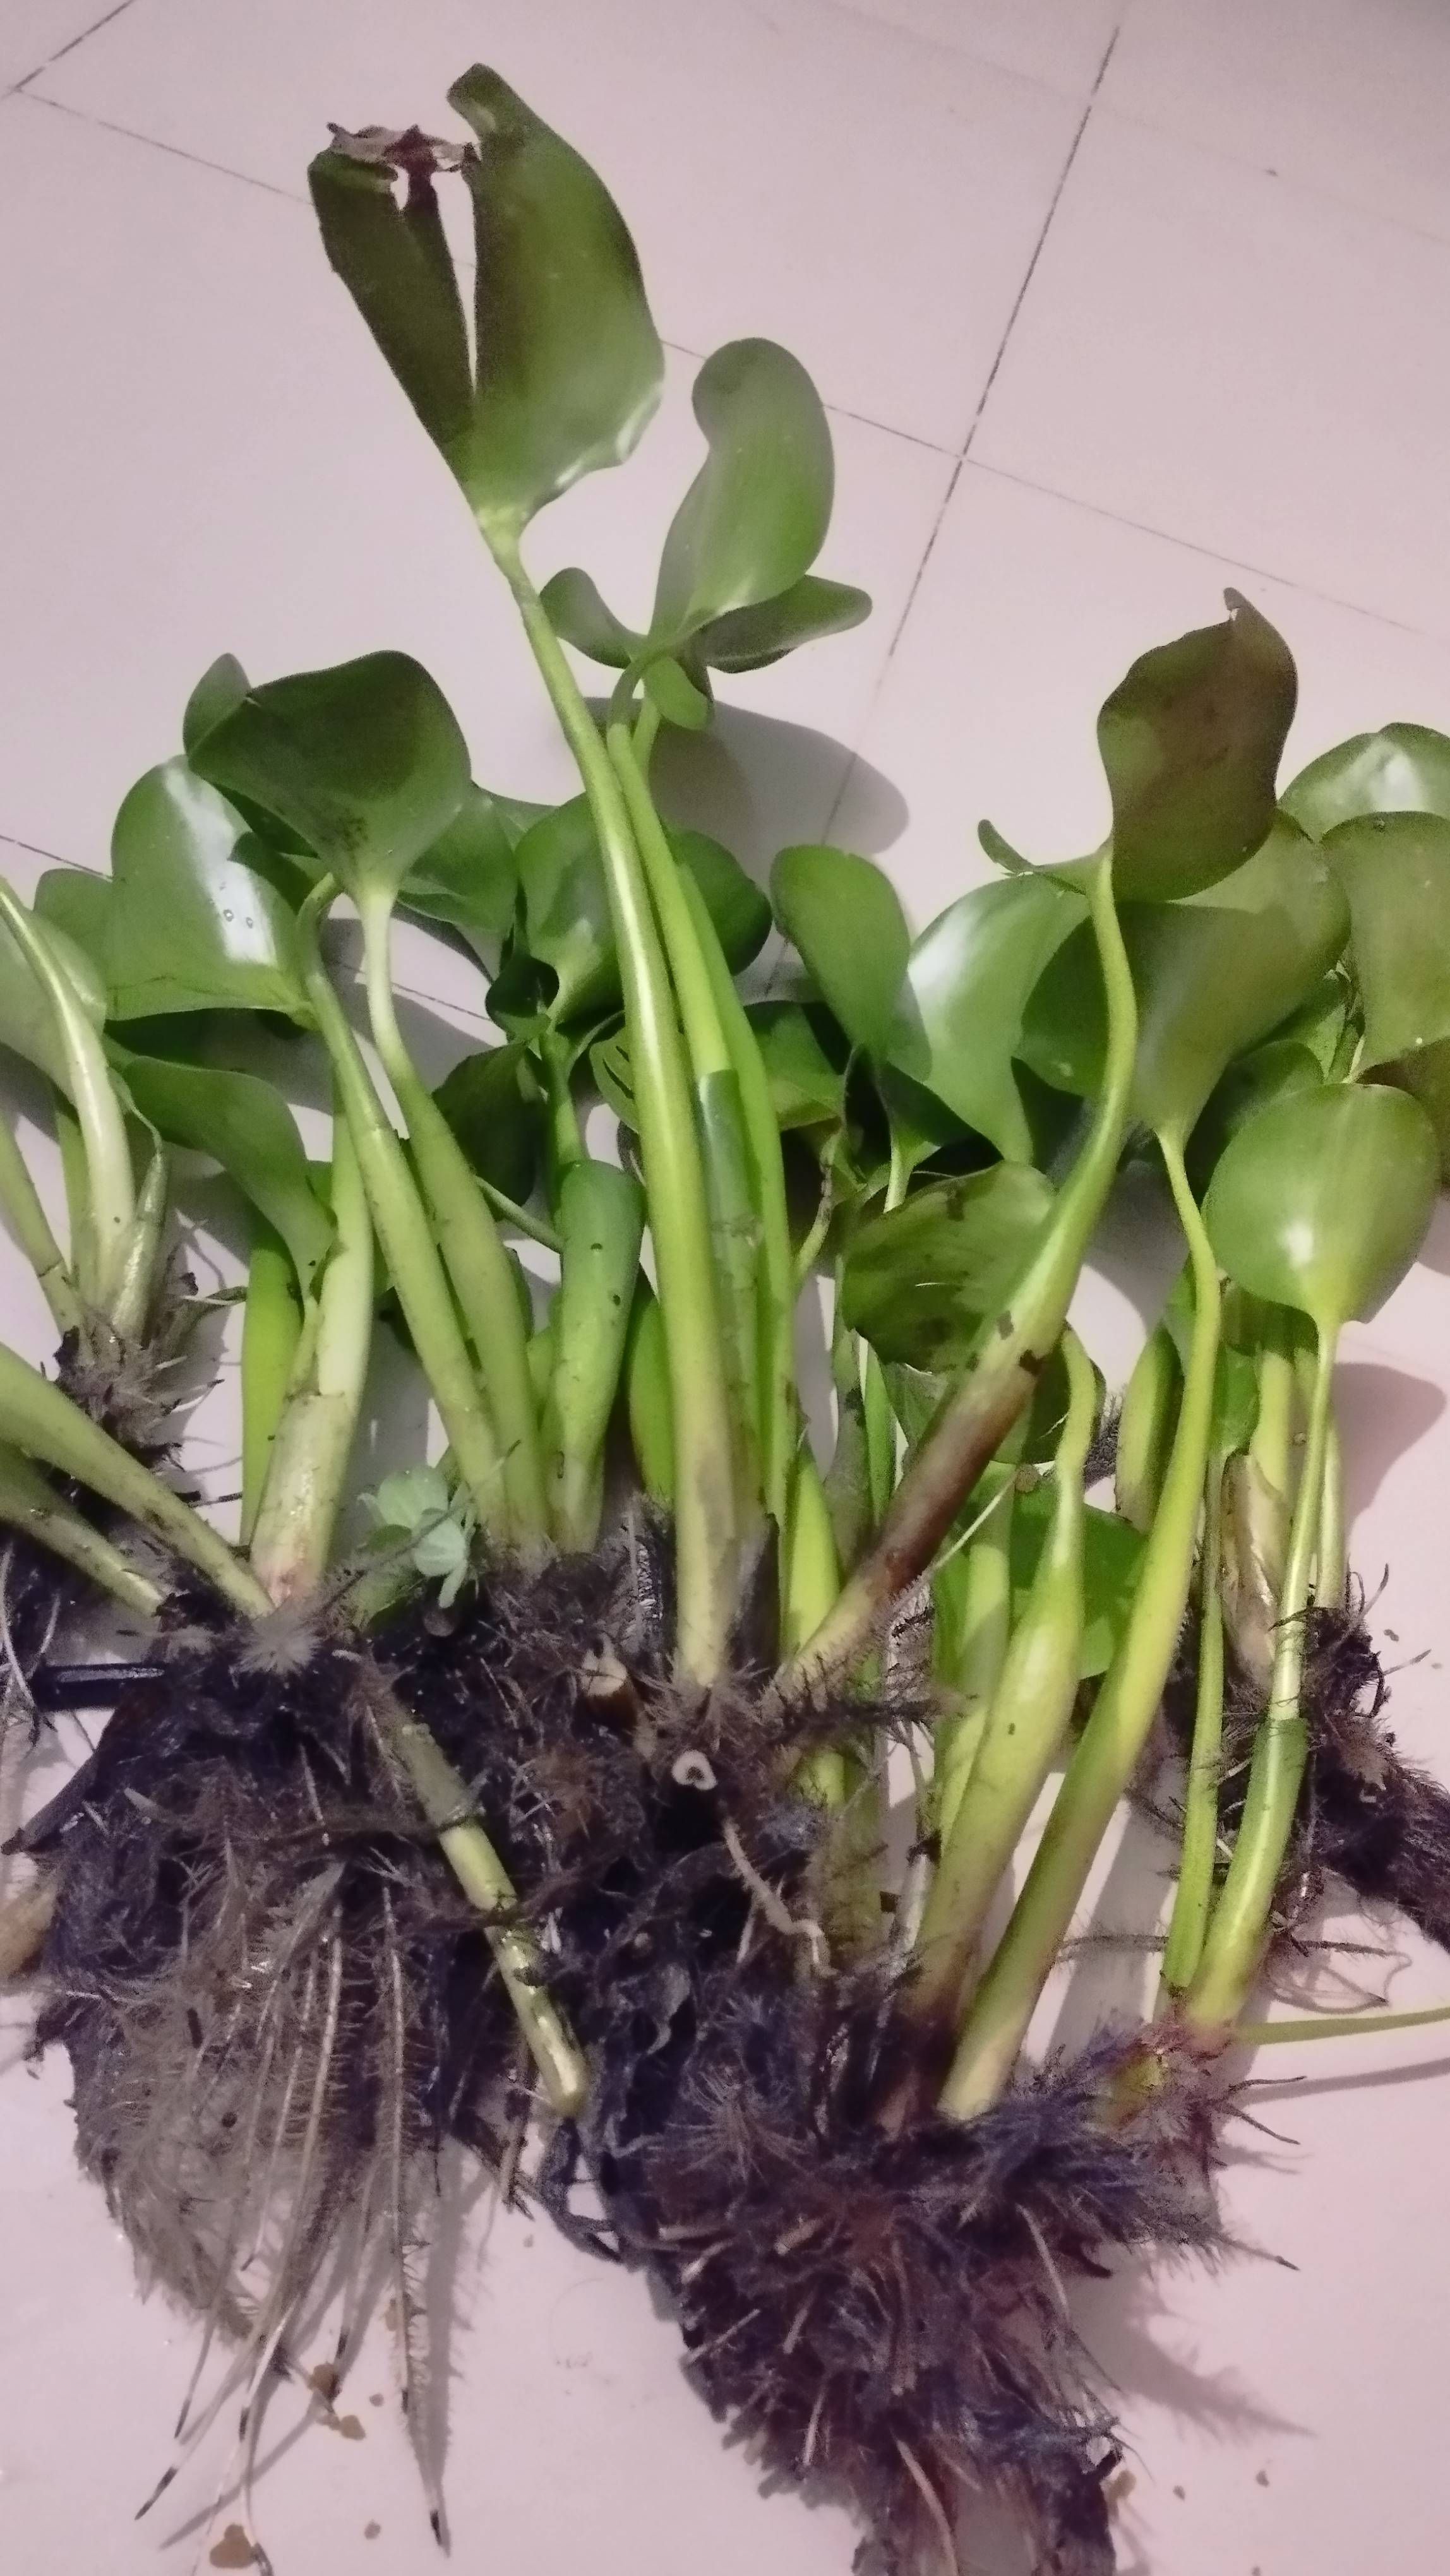
Species: Common Water Hyacinth (Eichornia crassipes)